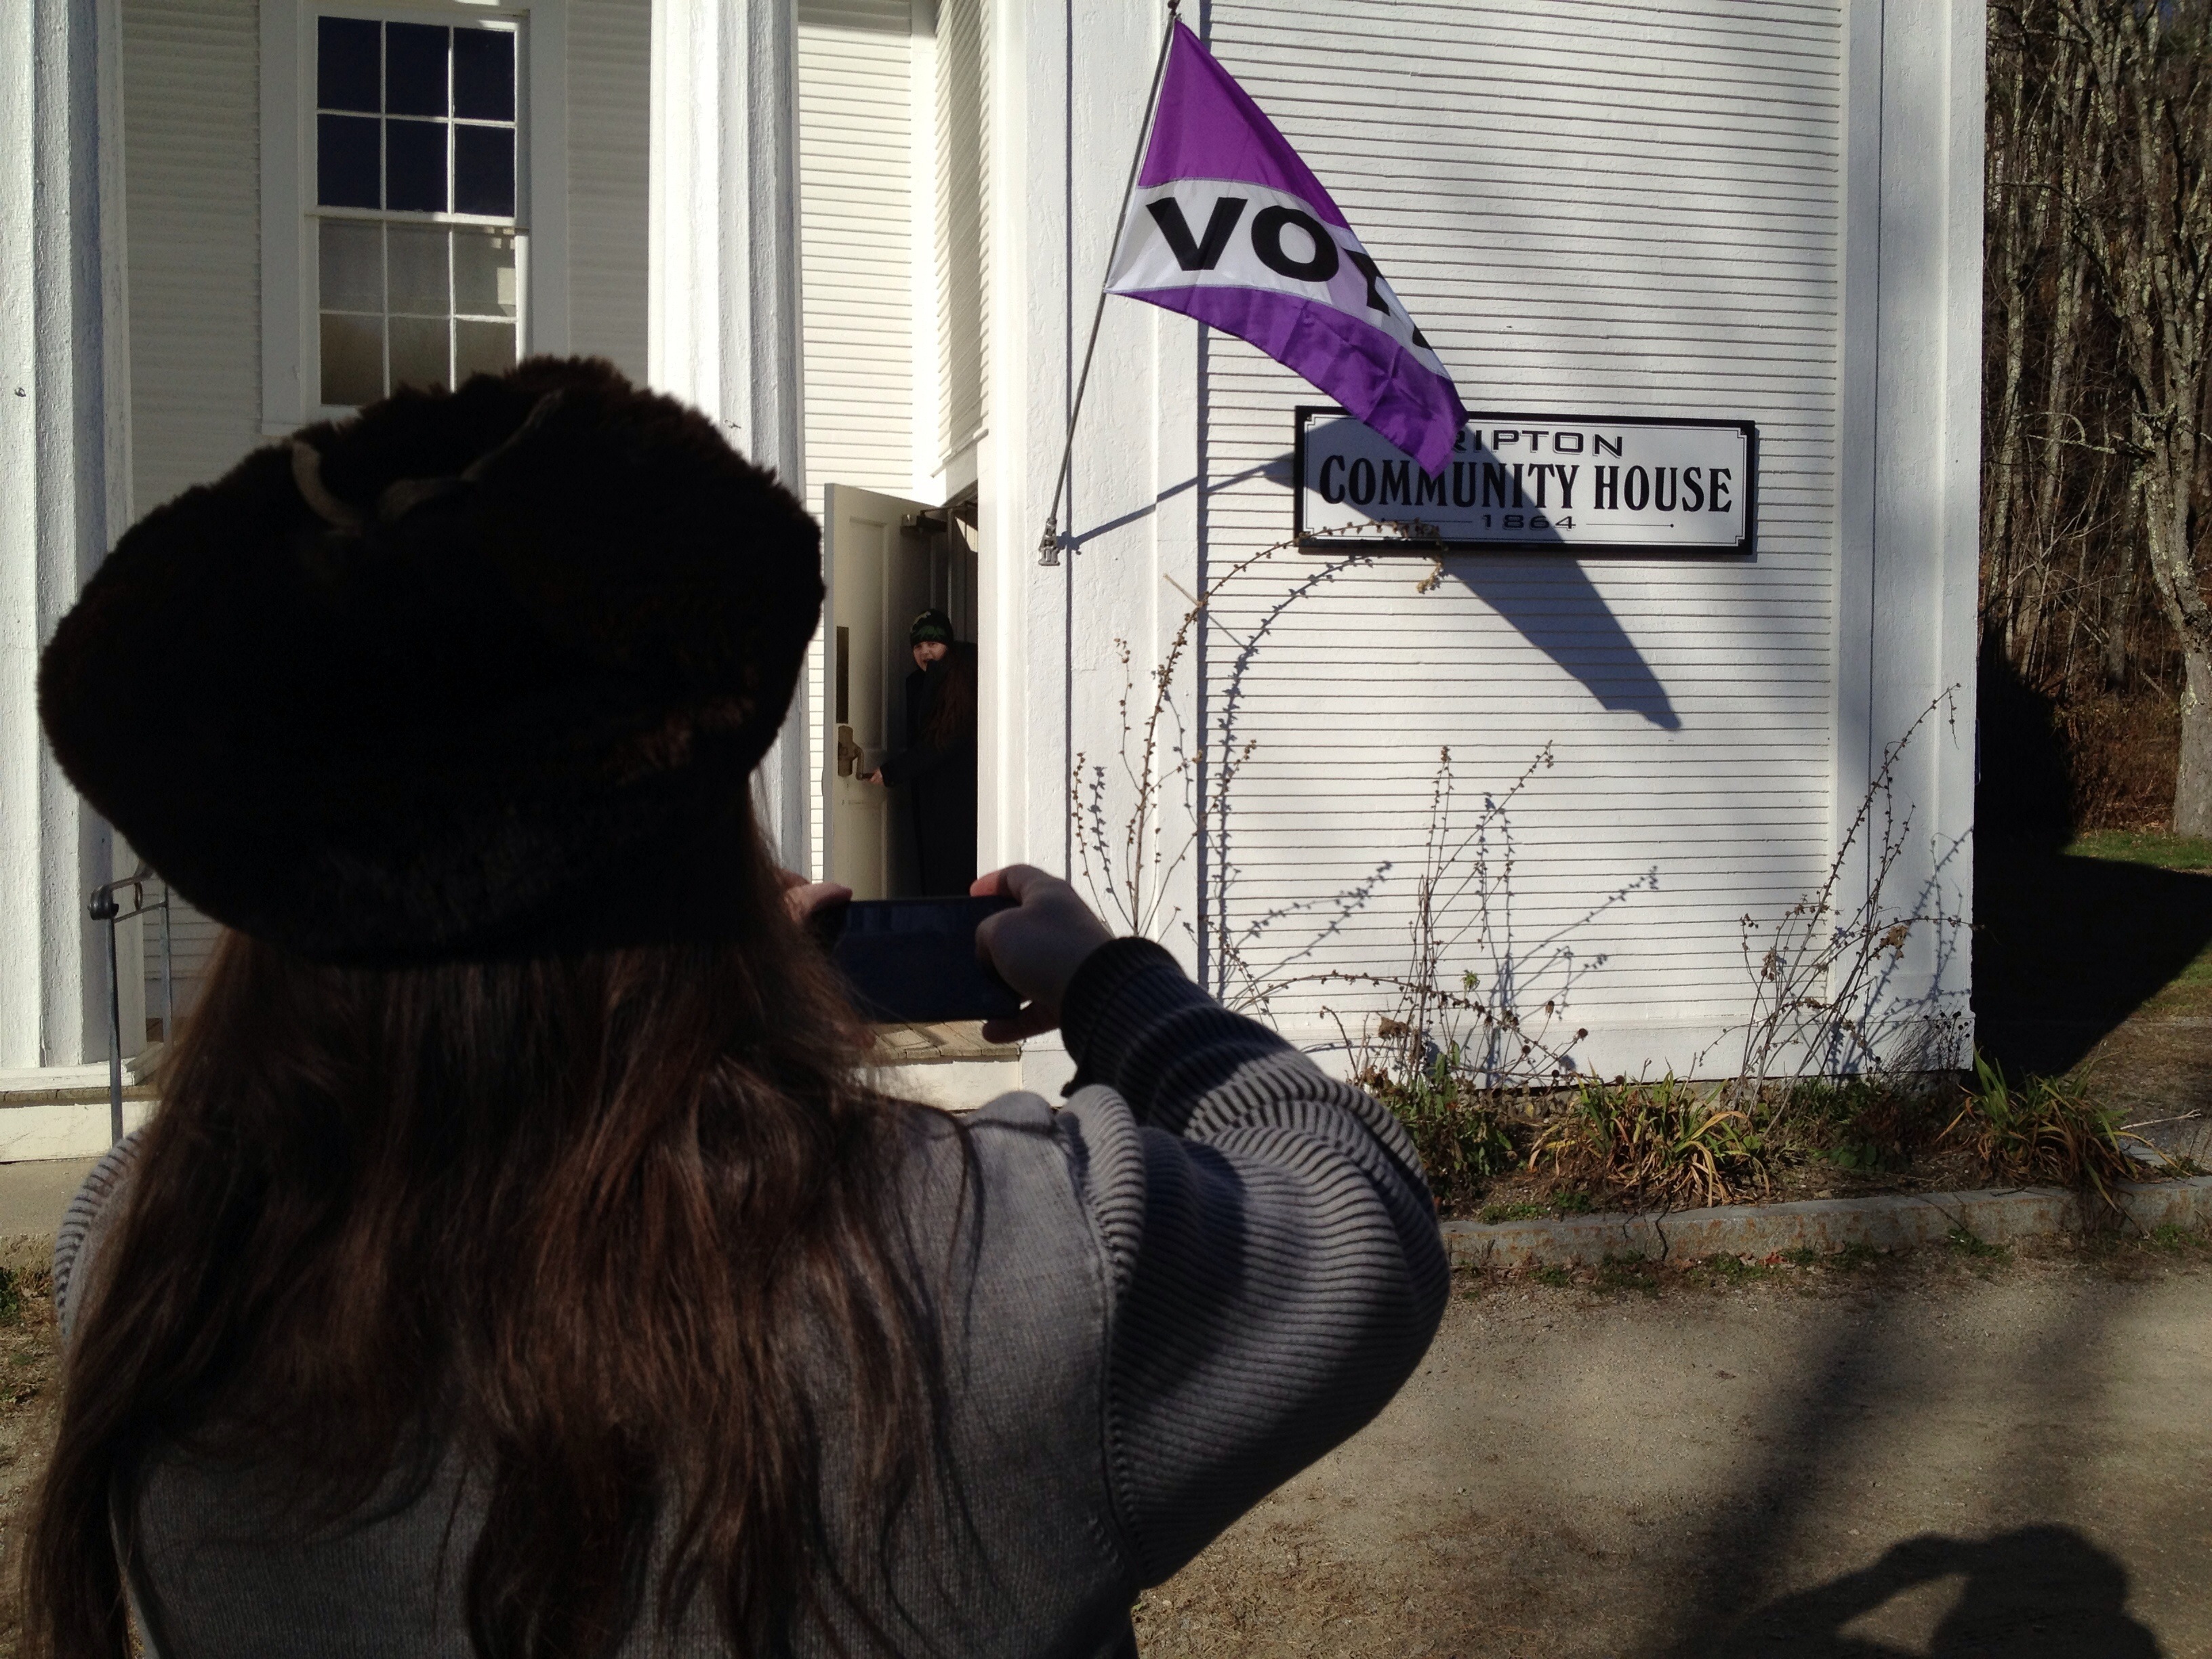
color, clothing, black, art, image